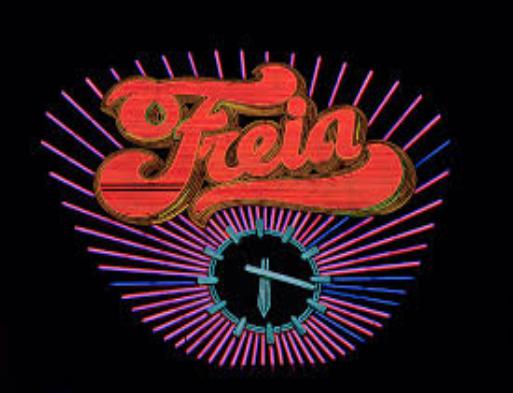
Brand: Freia
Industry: Food